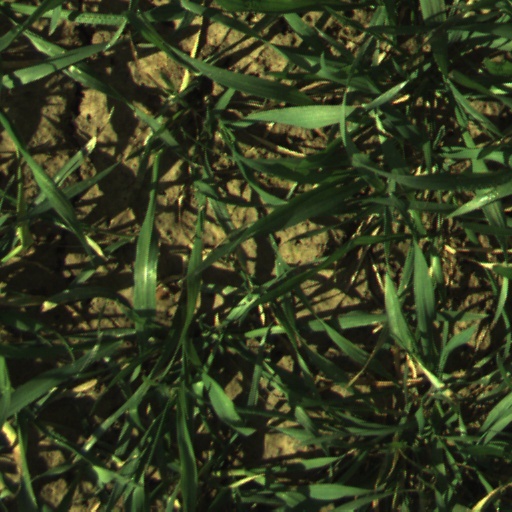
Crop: wheat